Soundproofing

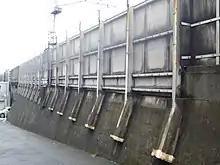
Noise barrier alongside a railway line in Japan

Sealing gaps and cracks around electrical wiring, water pipes and ductwork using acoustical caulk or spray foam will significantly reduce unwanted noise as a preliminary step for ceiling soundproofing. Acoustical caulk should be used along the perimeter of the wall and around all fixtures and duct registers to further seal the treatment. Mineral wool insulation is most commonly used in soundproofing for its density and low cost compared to other soundproofing materials. Spray foam insulation should only be used to fill gaps and cracks or as a 1-2 inch layer before installing mineral wool. Cured spray foam and other closed-cell foam can be a sound conductor. Spray foam is not porous enough to absorb sound and is also not dense enough to stop sound.